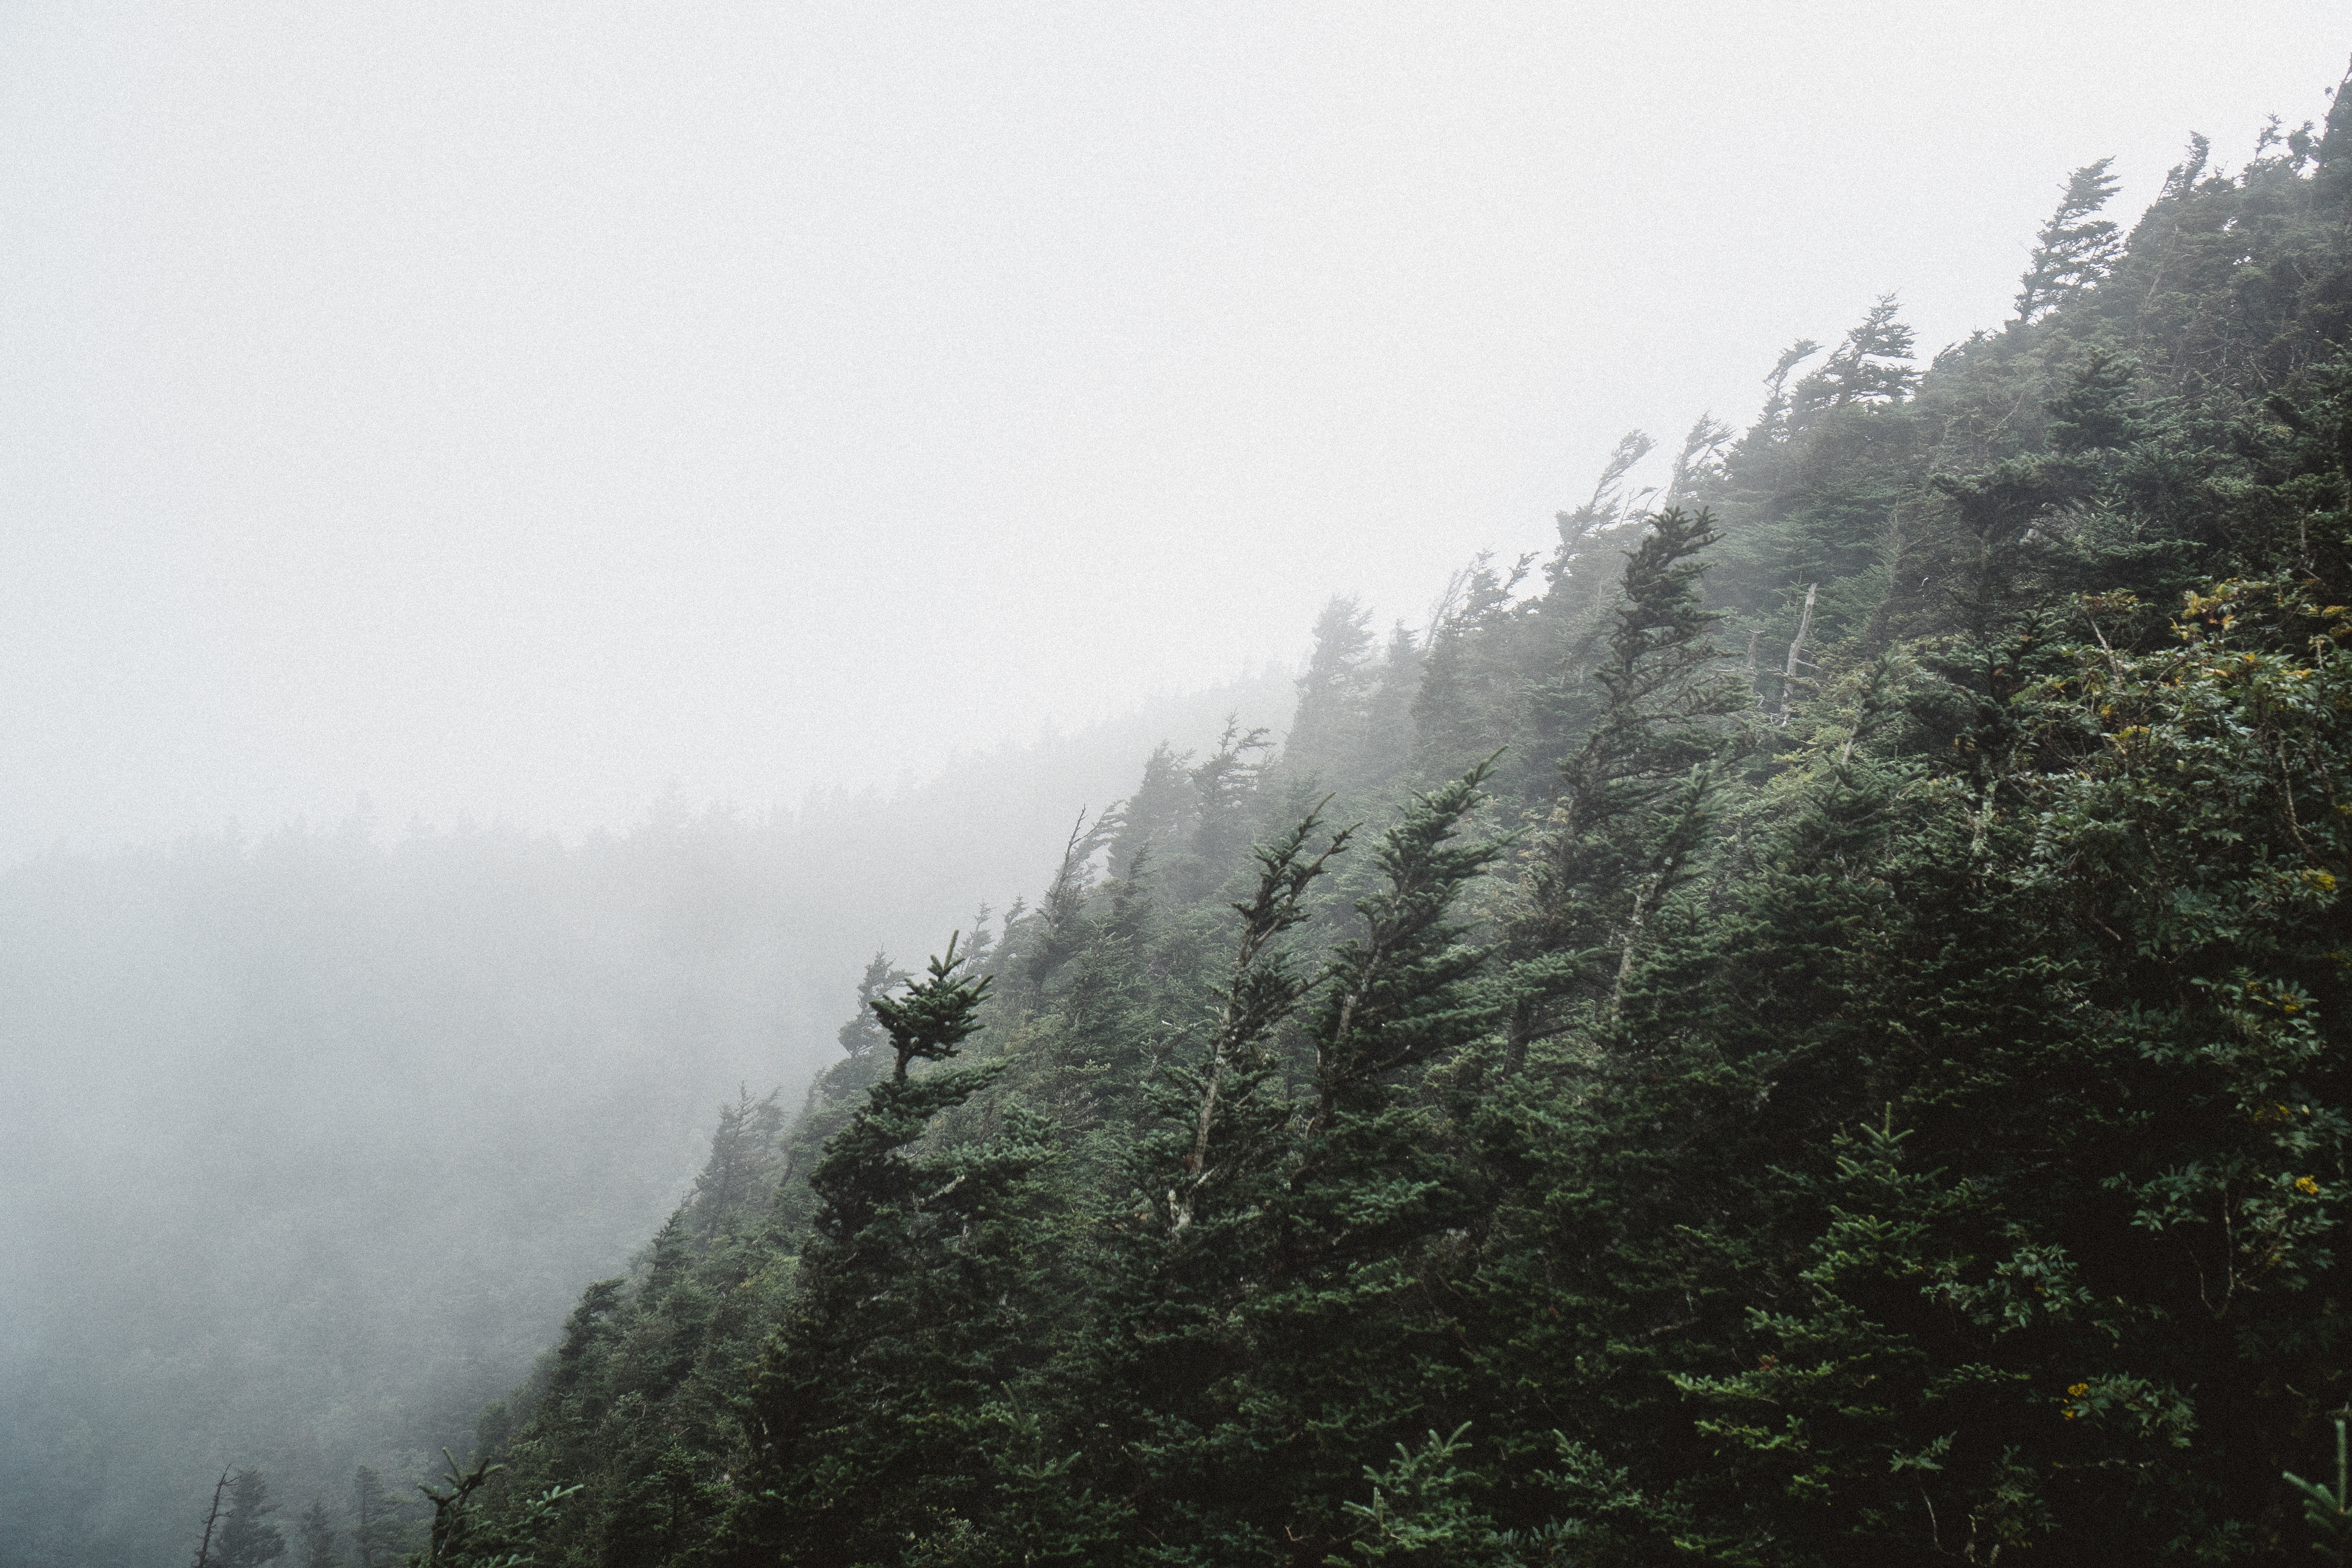
tree, forest, wilderness, mountain, fog, mist, morning, hill, mountain range, pine, jungle, weather, haze, ridge, rainforest, windy, habitat, drizzle, hill station, geographical feature, atmospheric phenomenon, mountainous landforms, geological phenomenon